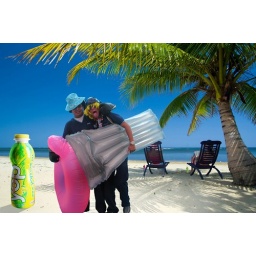
Relaxing under a palm tree on remote beach